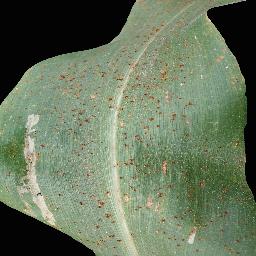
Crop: corn
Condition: (maize)_common_rust